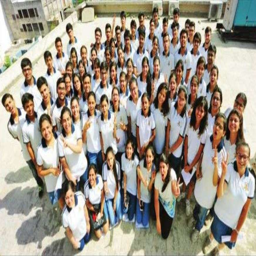
results : schools in all top